Chellah

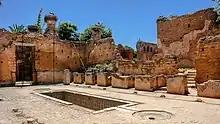
The courtyard of the ruined madrasa/zawiya (mid-14th century)

The area enclosed by the Marinid walls is roughly pentagonal in shape and is smaller than the former Roman city. Most of the Marinid structures inside are contained within a religious complex in the southeastern part of the enclosure, called the "khalwa". Outside this complex there is also a hammam in the far eastern corner of the enclosure and a residential complex located just inside the main gate. The "khalwa" consists principally of a mosque, a madrasa, a cemetery with multiple mausoleums, and several courtyards. Its layout is irregular and complicated due to the addition of various elements over different periods. On its southwest side is a pool whose water comes from the spring of "'Ayn al-Janna". The pool was originally the latrines and ablutions facility of the 13th-century mosque, but at some point it became submerged due to water seeping in from underground and it is now inhabited by eels.